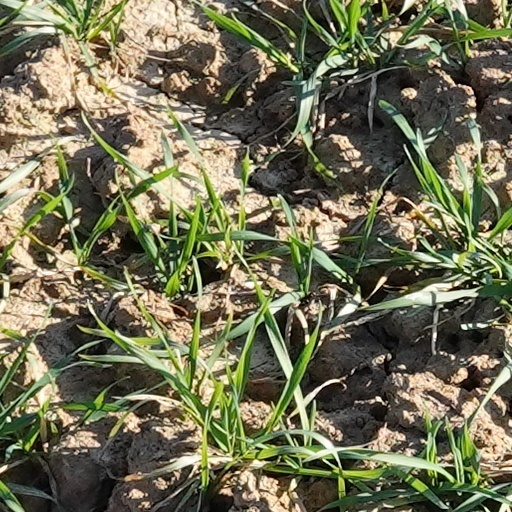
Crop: wheat